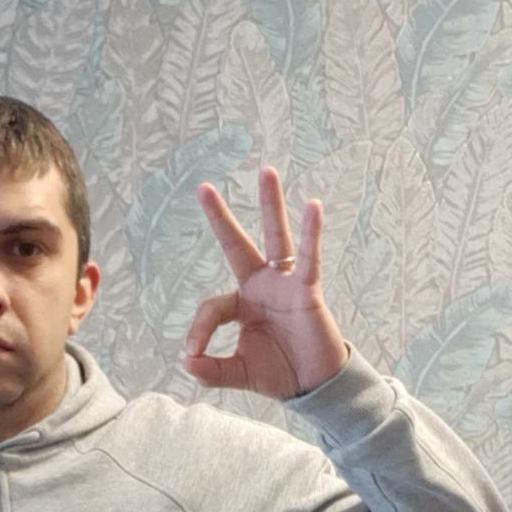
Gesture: ok